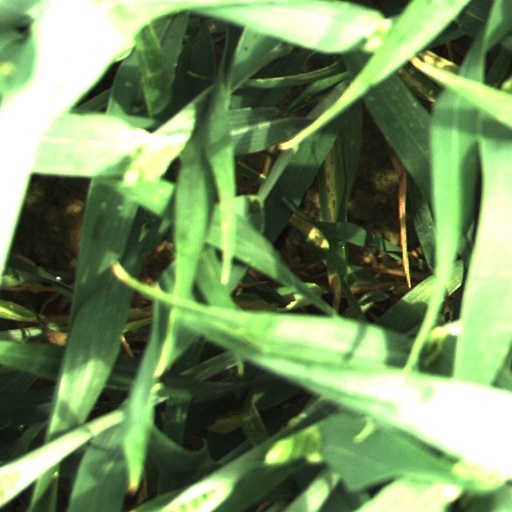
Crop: wheat